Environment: real
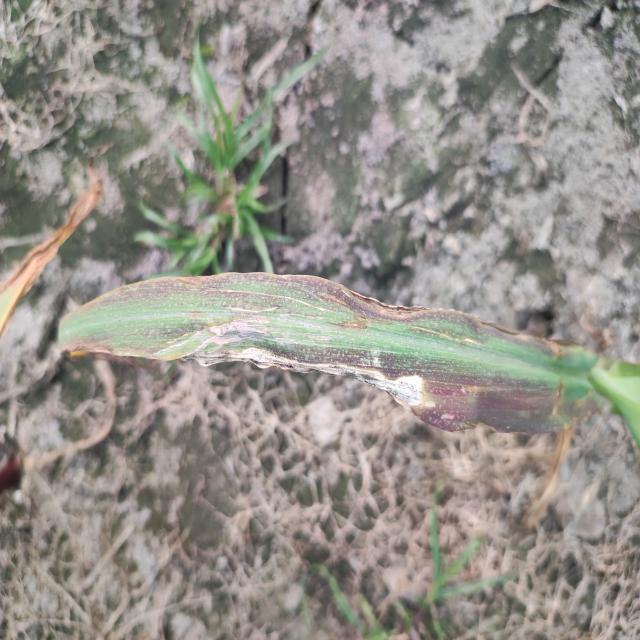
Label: phosphorus_deficiency